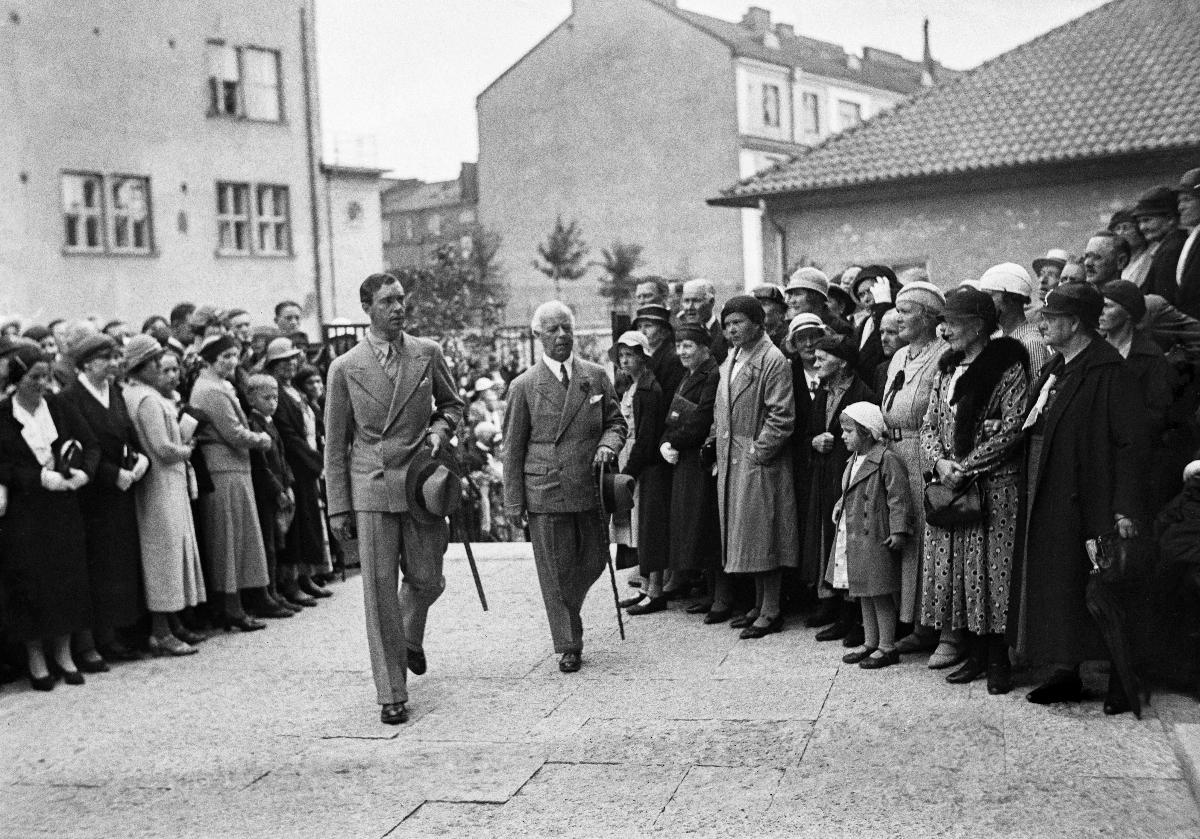
Ruotsin Prinssi Kustaa Adolf Suomessa 1934
Sveriges Prins Gustaf Adolf i Finland 1934; Prince Gustaf Adolf of Sweden in Finland 1934
sisällön kuvaus: Ruotsin prinssi Kustaa Adolf Helsingissä 23.7.1934. content description: Prince Gustaf Adolf of Sweden in Helsinki 23.7.1934. innehållsbeskrivning: Sveriges prins Gustaf Adolf i Helsingfors 23.7.1934.
Kuvaaja: Sundström, Hugo, kuvaaja
Vuosi: 1934
Paikka: Suomi, Uusimaa, Helsinki
Aiheet: kuninkaalliset; prinssit; vierailut; valtiovierailut; kuusenoksat; HBL; royalty; princes (royalty); visits; state visits; royalties; princes; Swedish prince; prince of Sweden; sprig of spruce; kungligheter; prinsar; besök; statsbesök; visit; grankvistar